Jeanne Schwarz

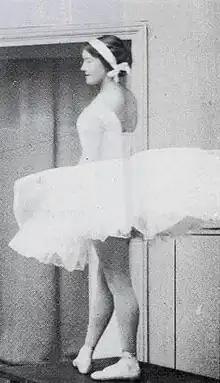
Jeanne Schwarz

Jeanne Schwarz (1887–1970) was a French ballerina and dance teacher. After joining the Paris Opera Ballet in 1904, she became an étoile in 1919, performing in leading roles until she left the company in 1928. She spent the remainder of her career teaching at the Conservatoire de Paris until her retirement in 1957.